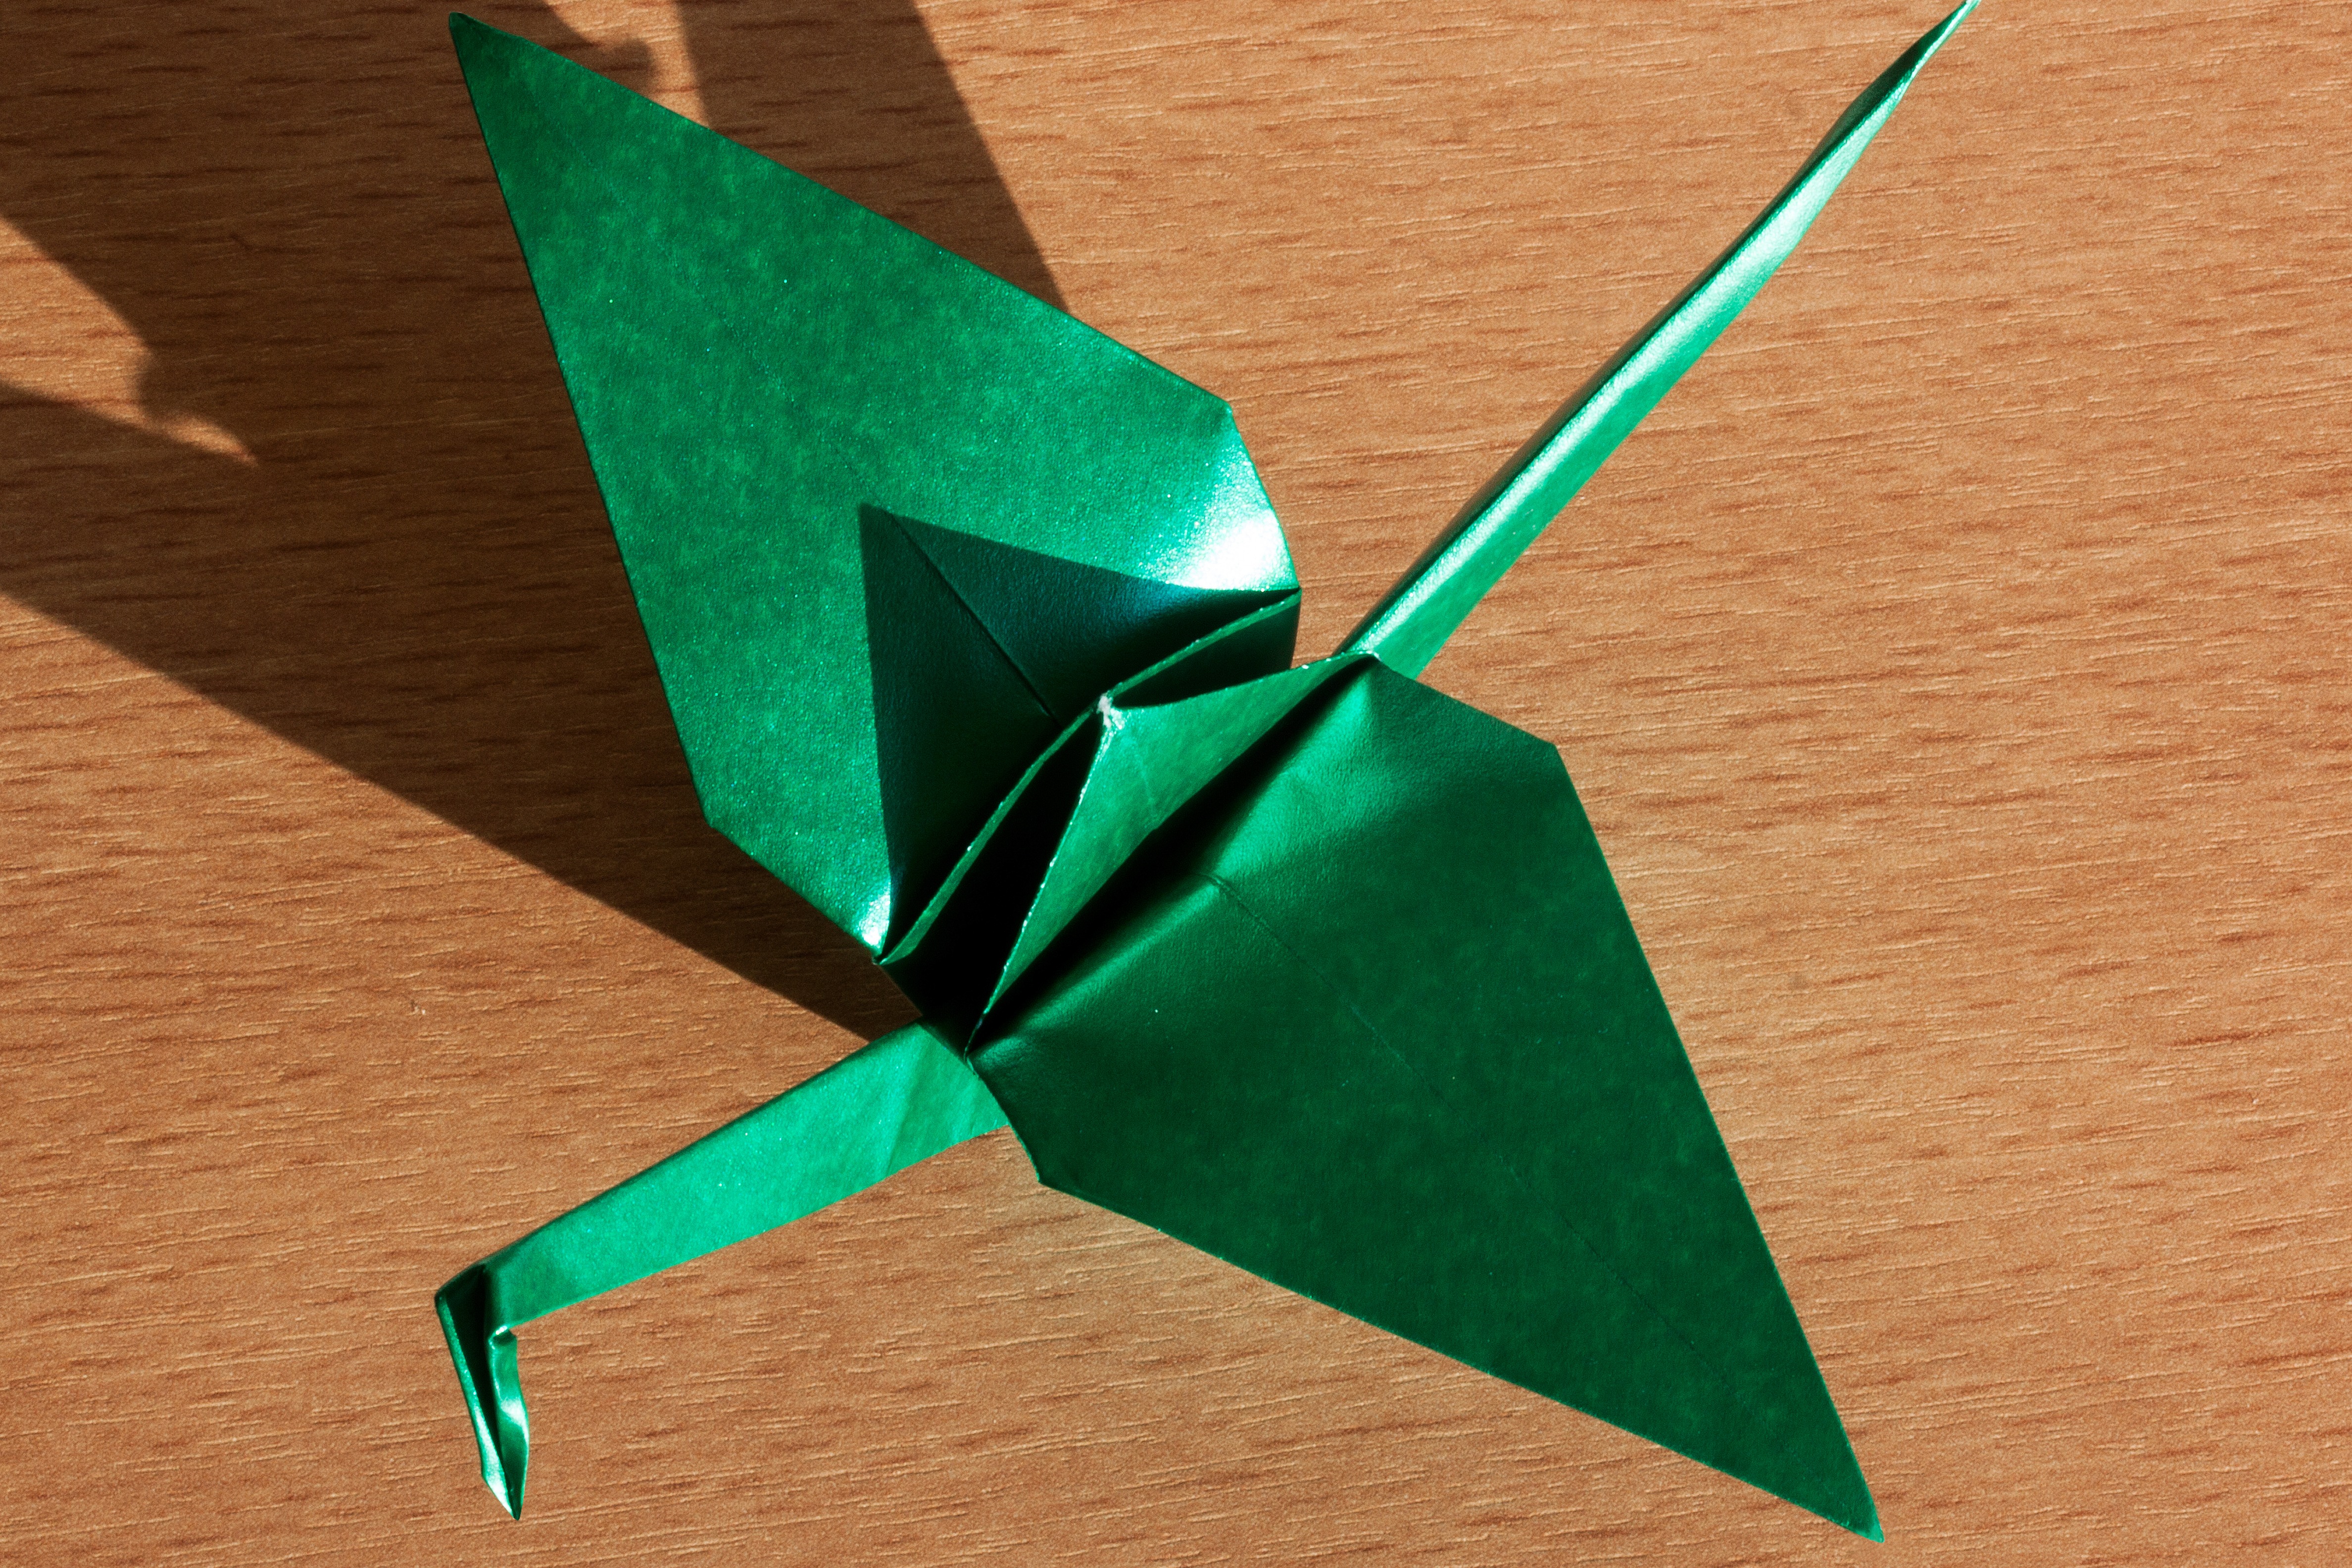
structure, wheel, leaf, green, craft, object, paper, art, reflective, fold, crane, origami, traditionally, supervision, tinker, geometric body, paper texture, art paper, origami paper, 3 dimensional, art of paper folding, mother of pearl paper